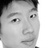
Emotion: neutral